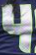
Number: 4